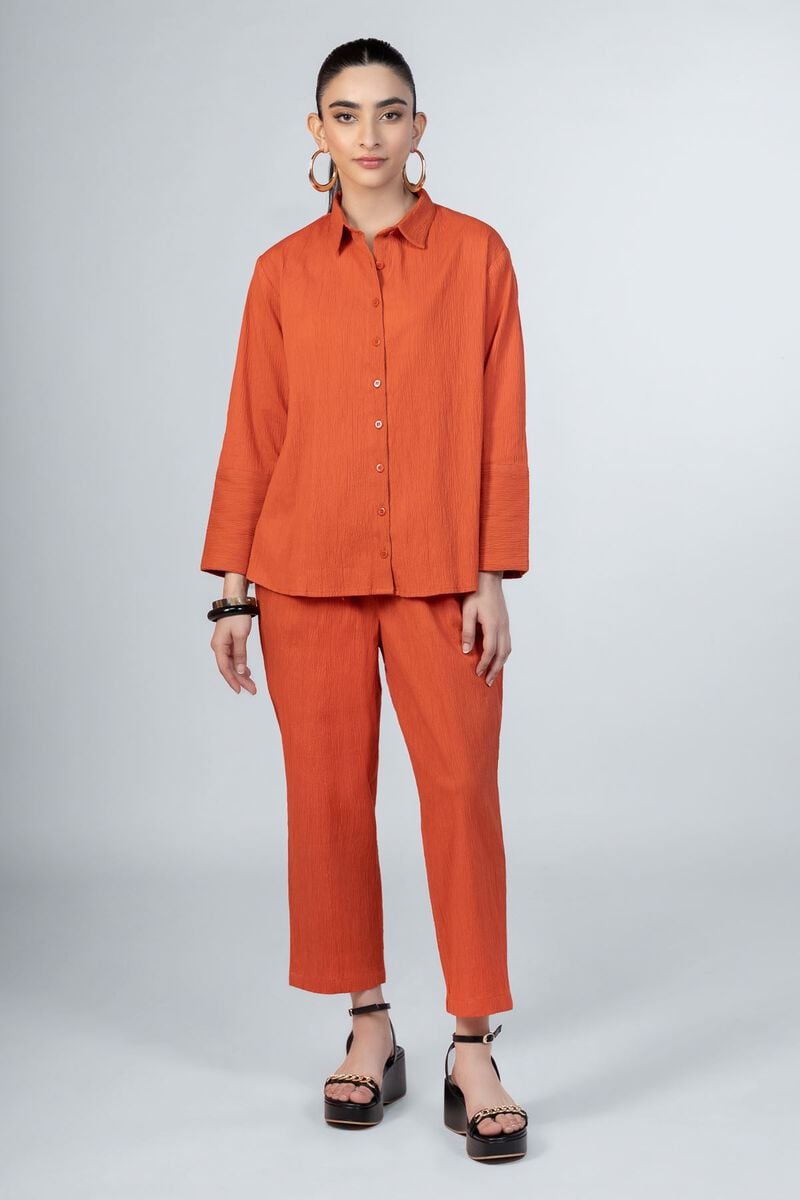
orange linen tee